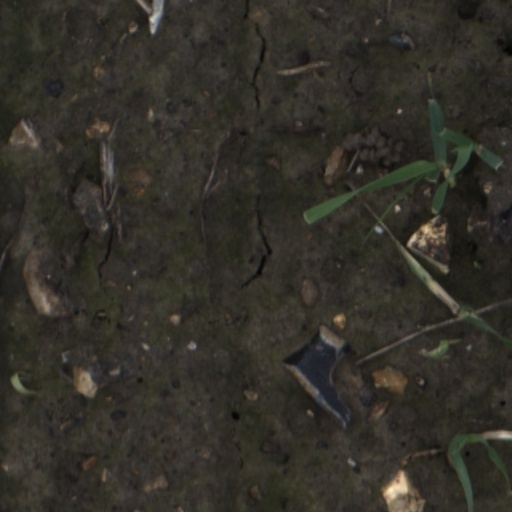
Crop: wheat